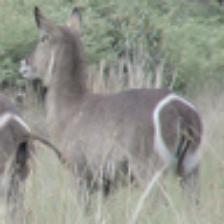
Label: NonHuman